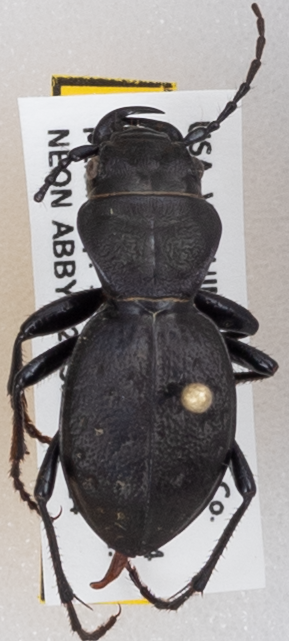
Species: Omus dejeanii
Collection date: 2019-05-14
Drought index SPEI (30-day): -2.09
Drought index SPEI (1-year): -2.09
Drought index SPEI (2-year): -2.09